Arctic Ocean Highway

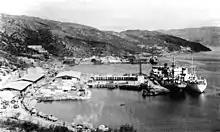
Liinakhamari port in 1940 or 1941 with trucks waiting on a line

In 1940–1941, the Arctic Ocean Highway was vital for Finland, and also played an important role for Sweden, as the Baltic Sea was controlled by the Nazis and the Russians. Between the autumn of 1940 and summer of 1941, more than 4,000 men with 1,600 trucks were driving cargo on the highway. The number of workers also included 1,000 mechanics and 1,400 men for road maintenance. The Swedes were transporting their own cargo with 400 trucks. The drivers were working long hours on a narrow and busy road, and almost 100 truckers were killed in accidents. In a year-long period, totals transported were 340,000 tons of export and 180,000 tons of import, carried by more than 200 ships. Every ship leaving the Liinakhamari port was checked by the German and British consuls for possible export of war material. In August 1940, nearly 900 Americans living in Northern Europe headed back home via Liinakhamari with the passenger ship "American Legion".